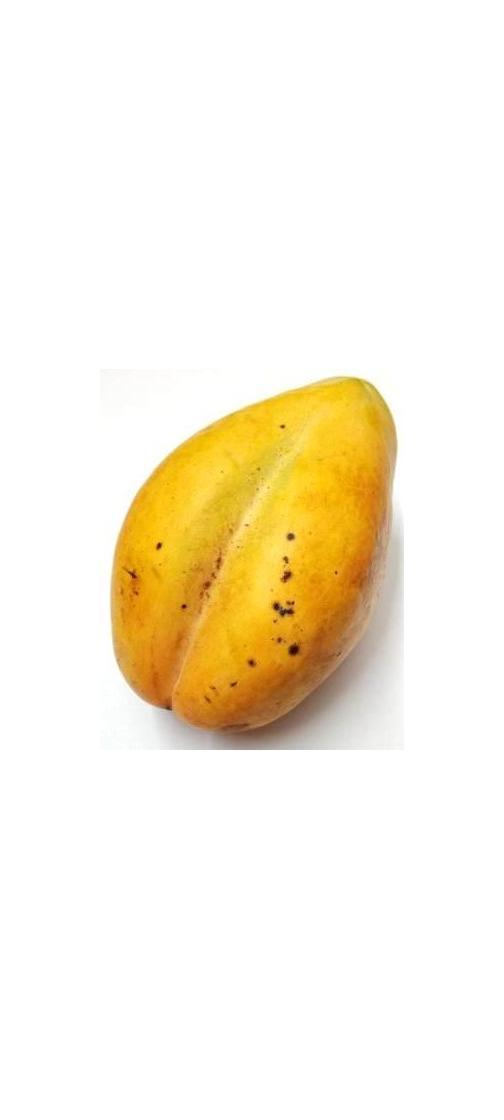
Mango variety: Bari-11